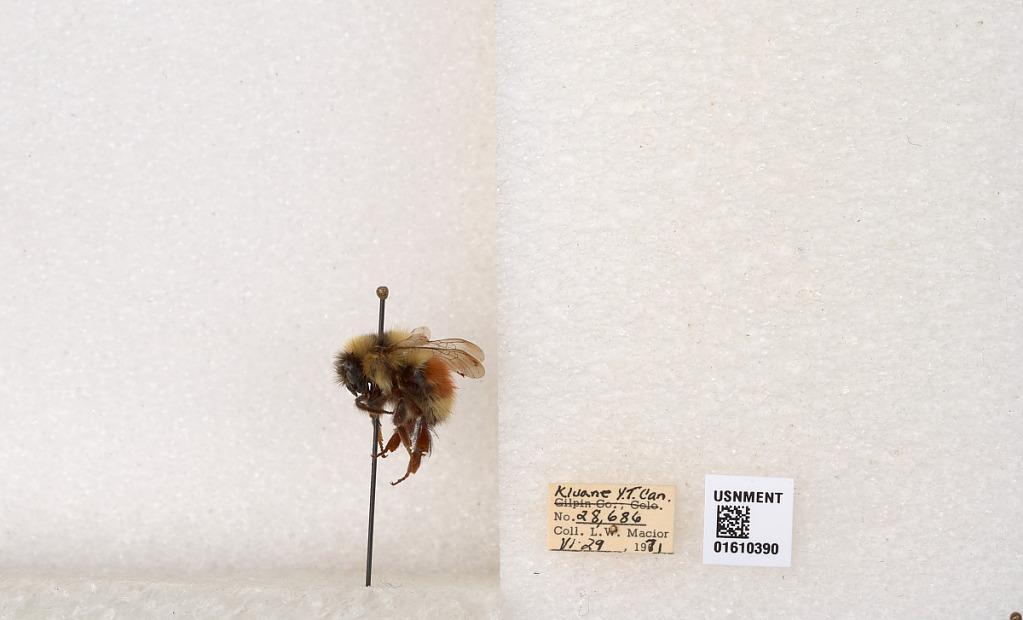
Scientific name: Bombus (Pyrobombus) sylvicola Kirby
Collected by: L. Macior
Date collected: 1971-6-29
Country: Canada
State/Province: Yukon Territory
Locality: Kluane National Park and Reserve
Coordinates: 60.7493, -139.504